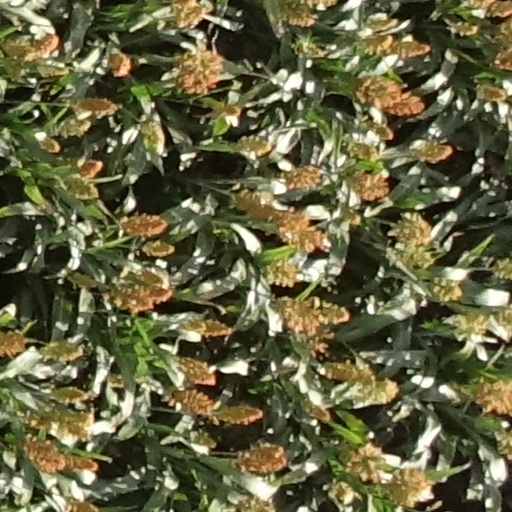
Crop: sorghum